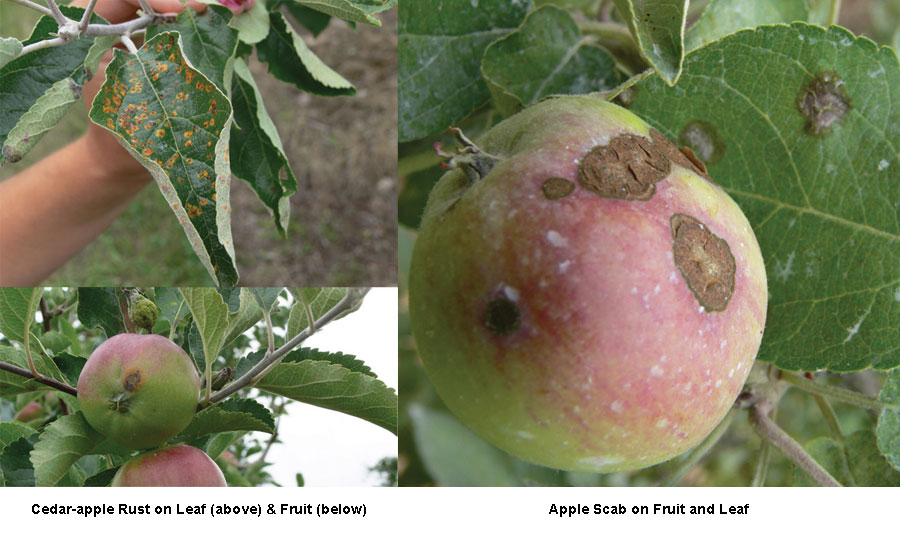
Labels: Apple rust leaf